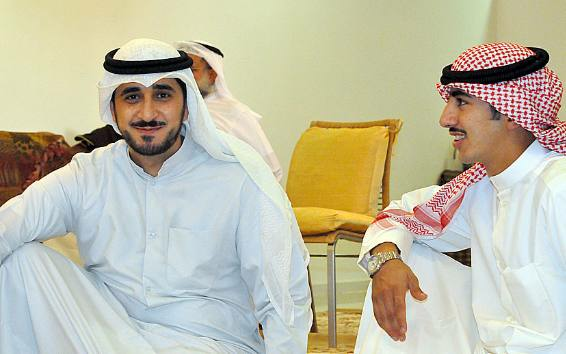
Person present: Yes